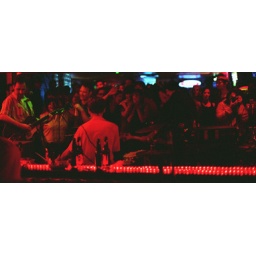
Reigning Sound in the red mirror